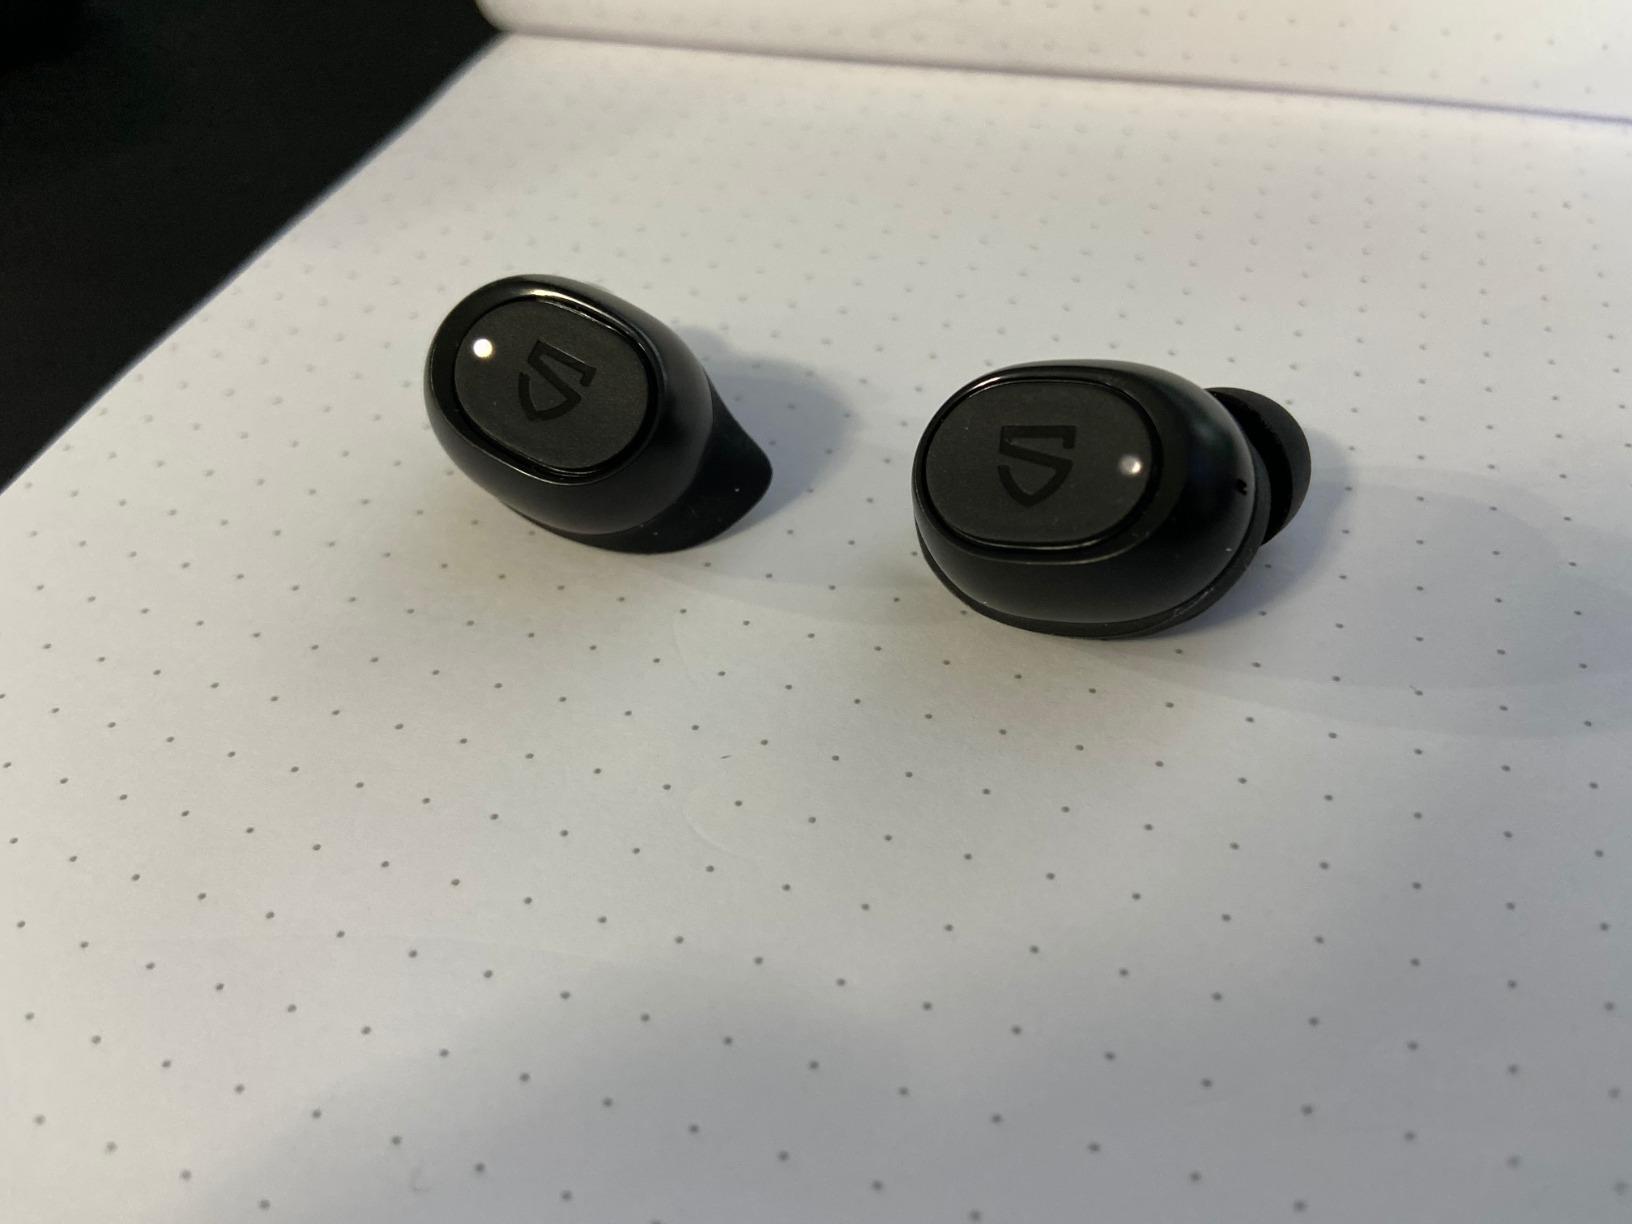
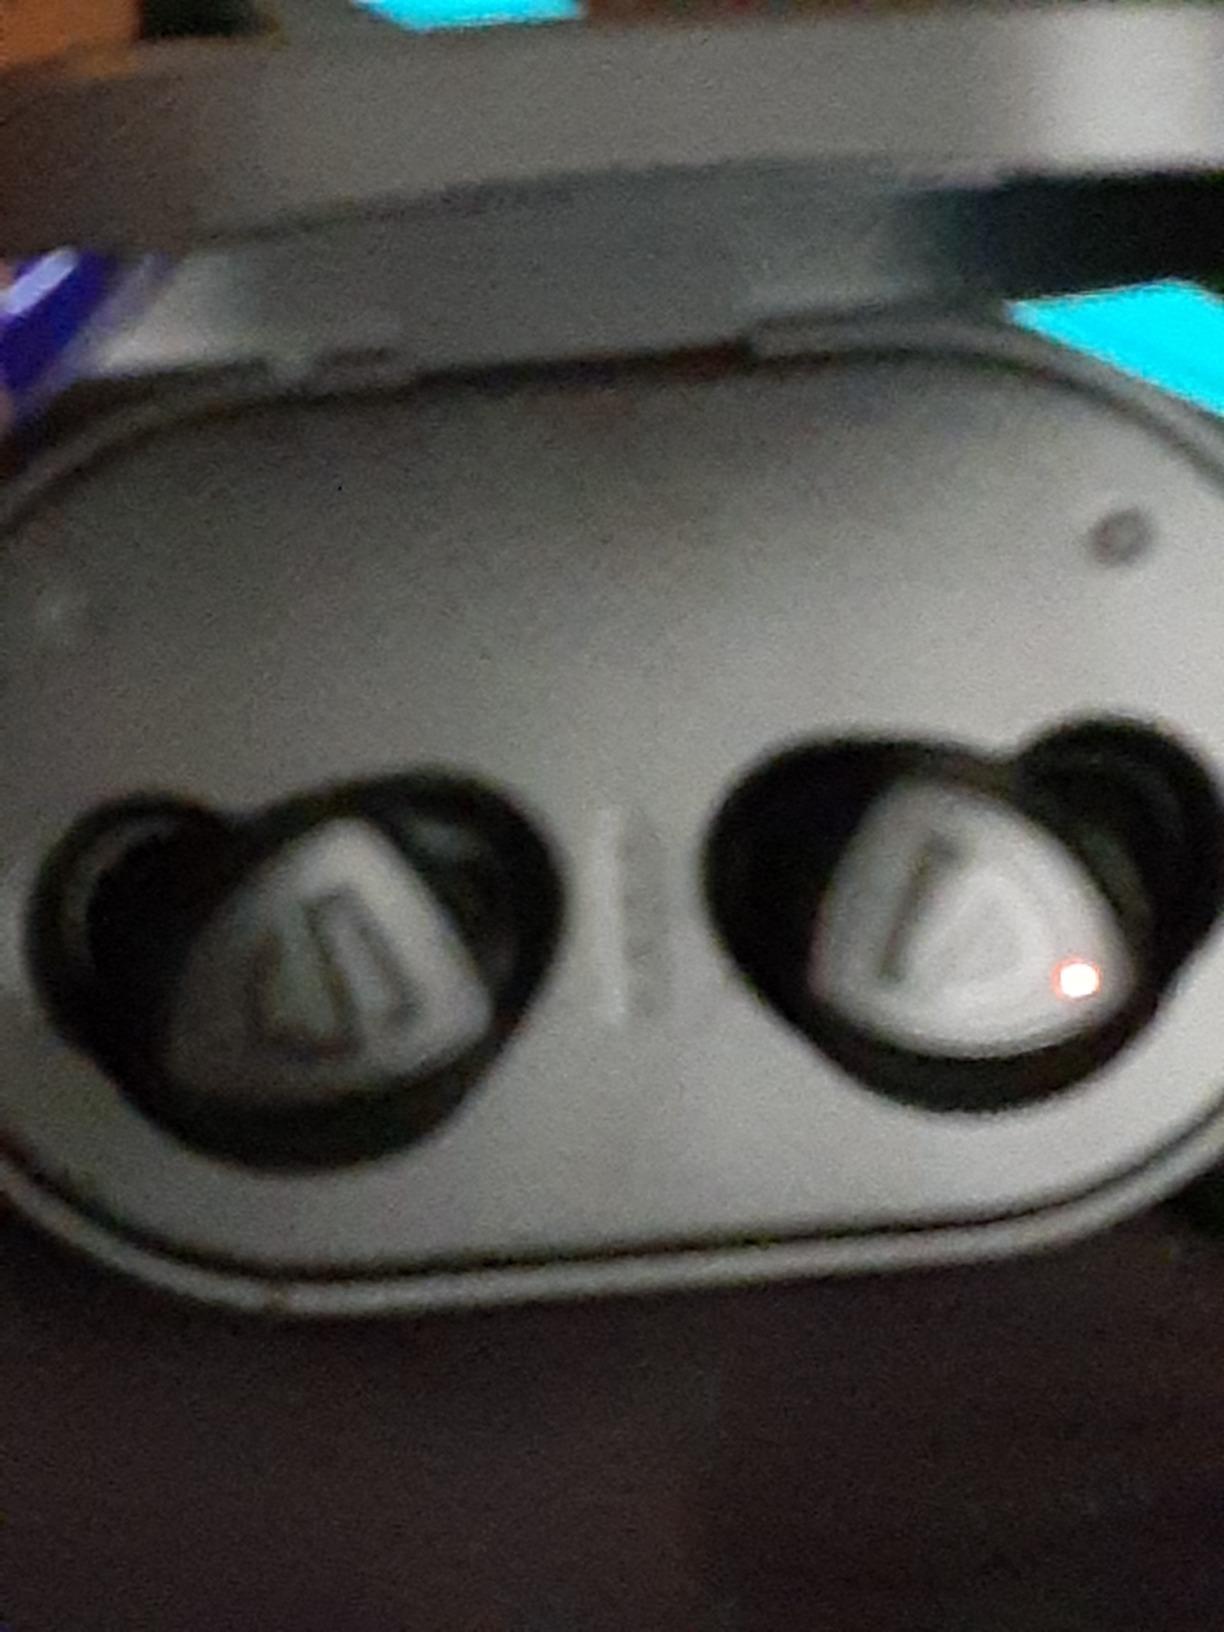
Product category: earbuds
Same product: no